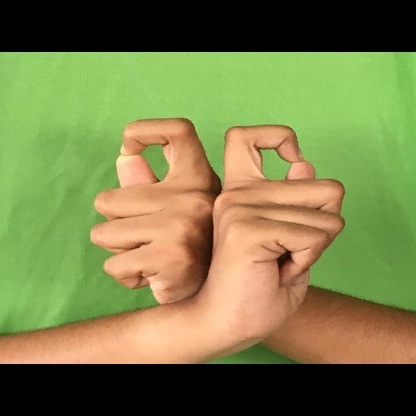
Mudra: Berunda